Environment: real
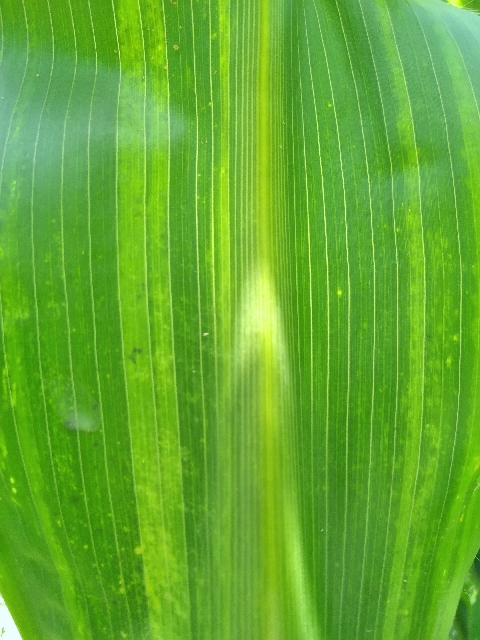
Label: lethal_necrosis